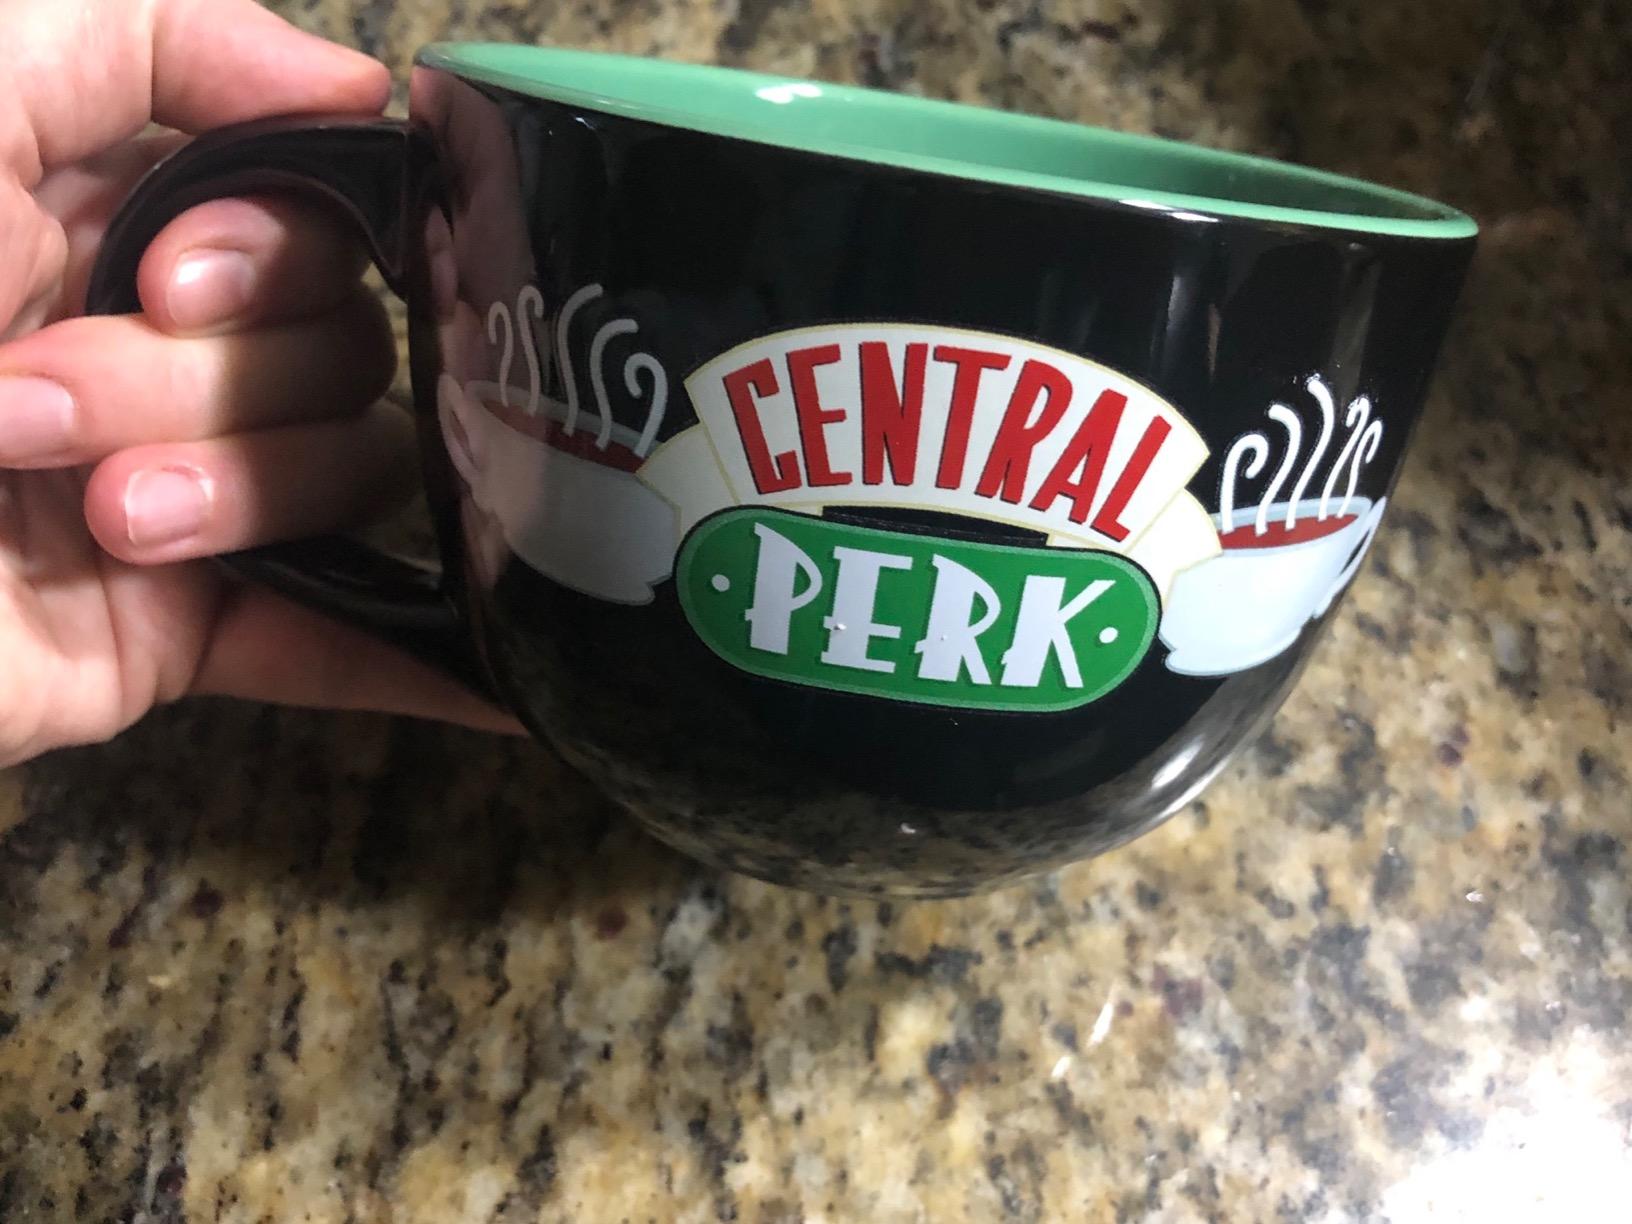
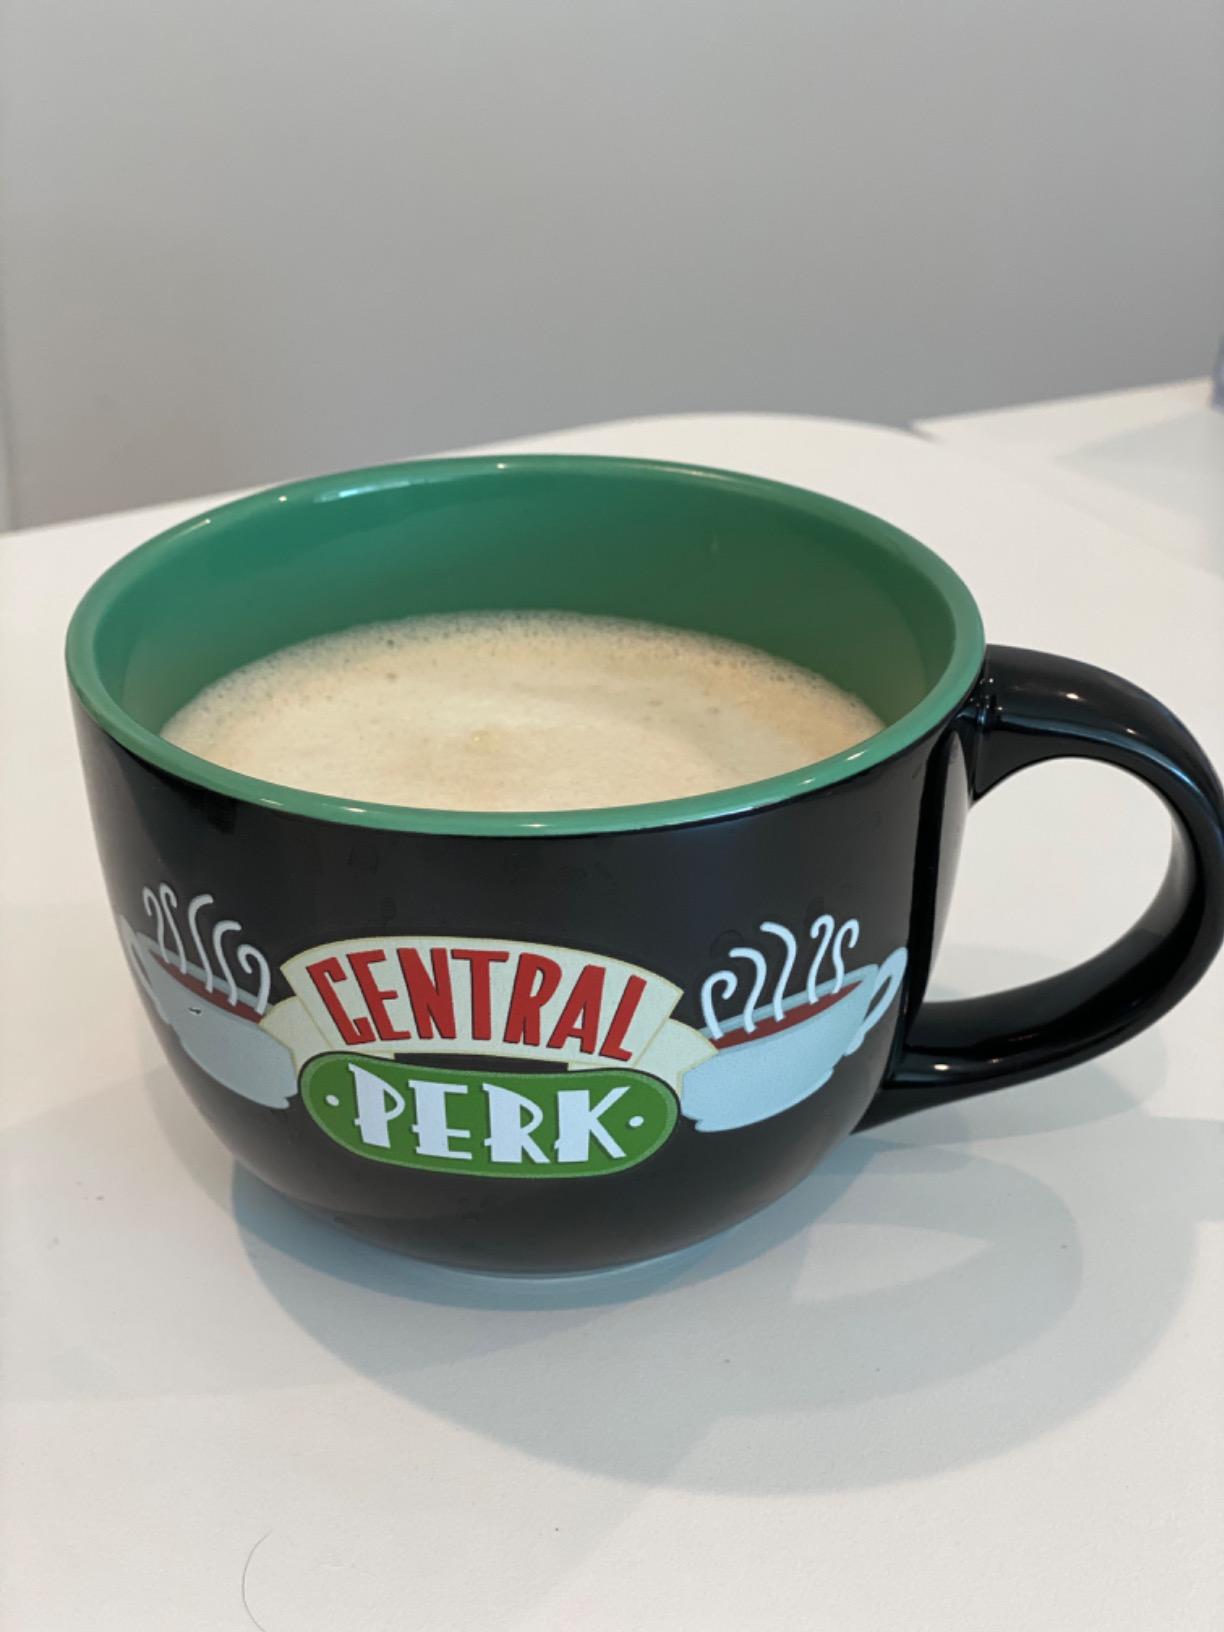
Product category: items_mug
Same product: yes